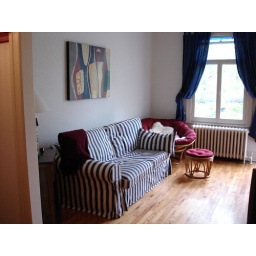
Top floor in a 3 floor walk-up building in the Plateau Mont Royal neighbourhood of Montreal.